Takako Inoue

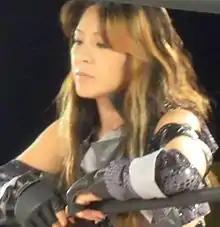
Inoue in July 2010

is a Japanese professional wrestler. She wrestled primarily for the All Japan Women's Pro-Wrestling promotion, and held several championships, primarily in tag team wrestling. She was well known as one-half of the tag team Double Inoue, which she formed with fellow wrestler Kyoko Inoue (no relation).